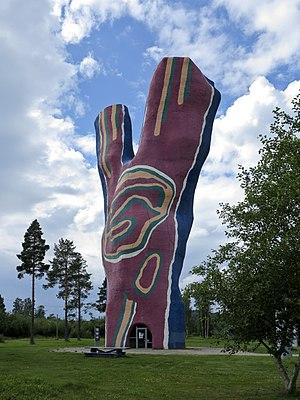
Bengt Lindström est un peintre et lithographe suédois.